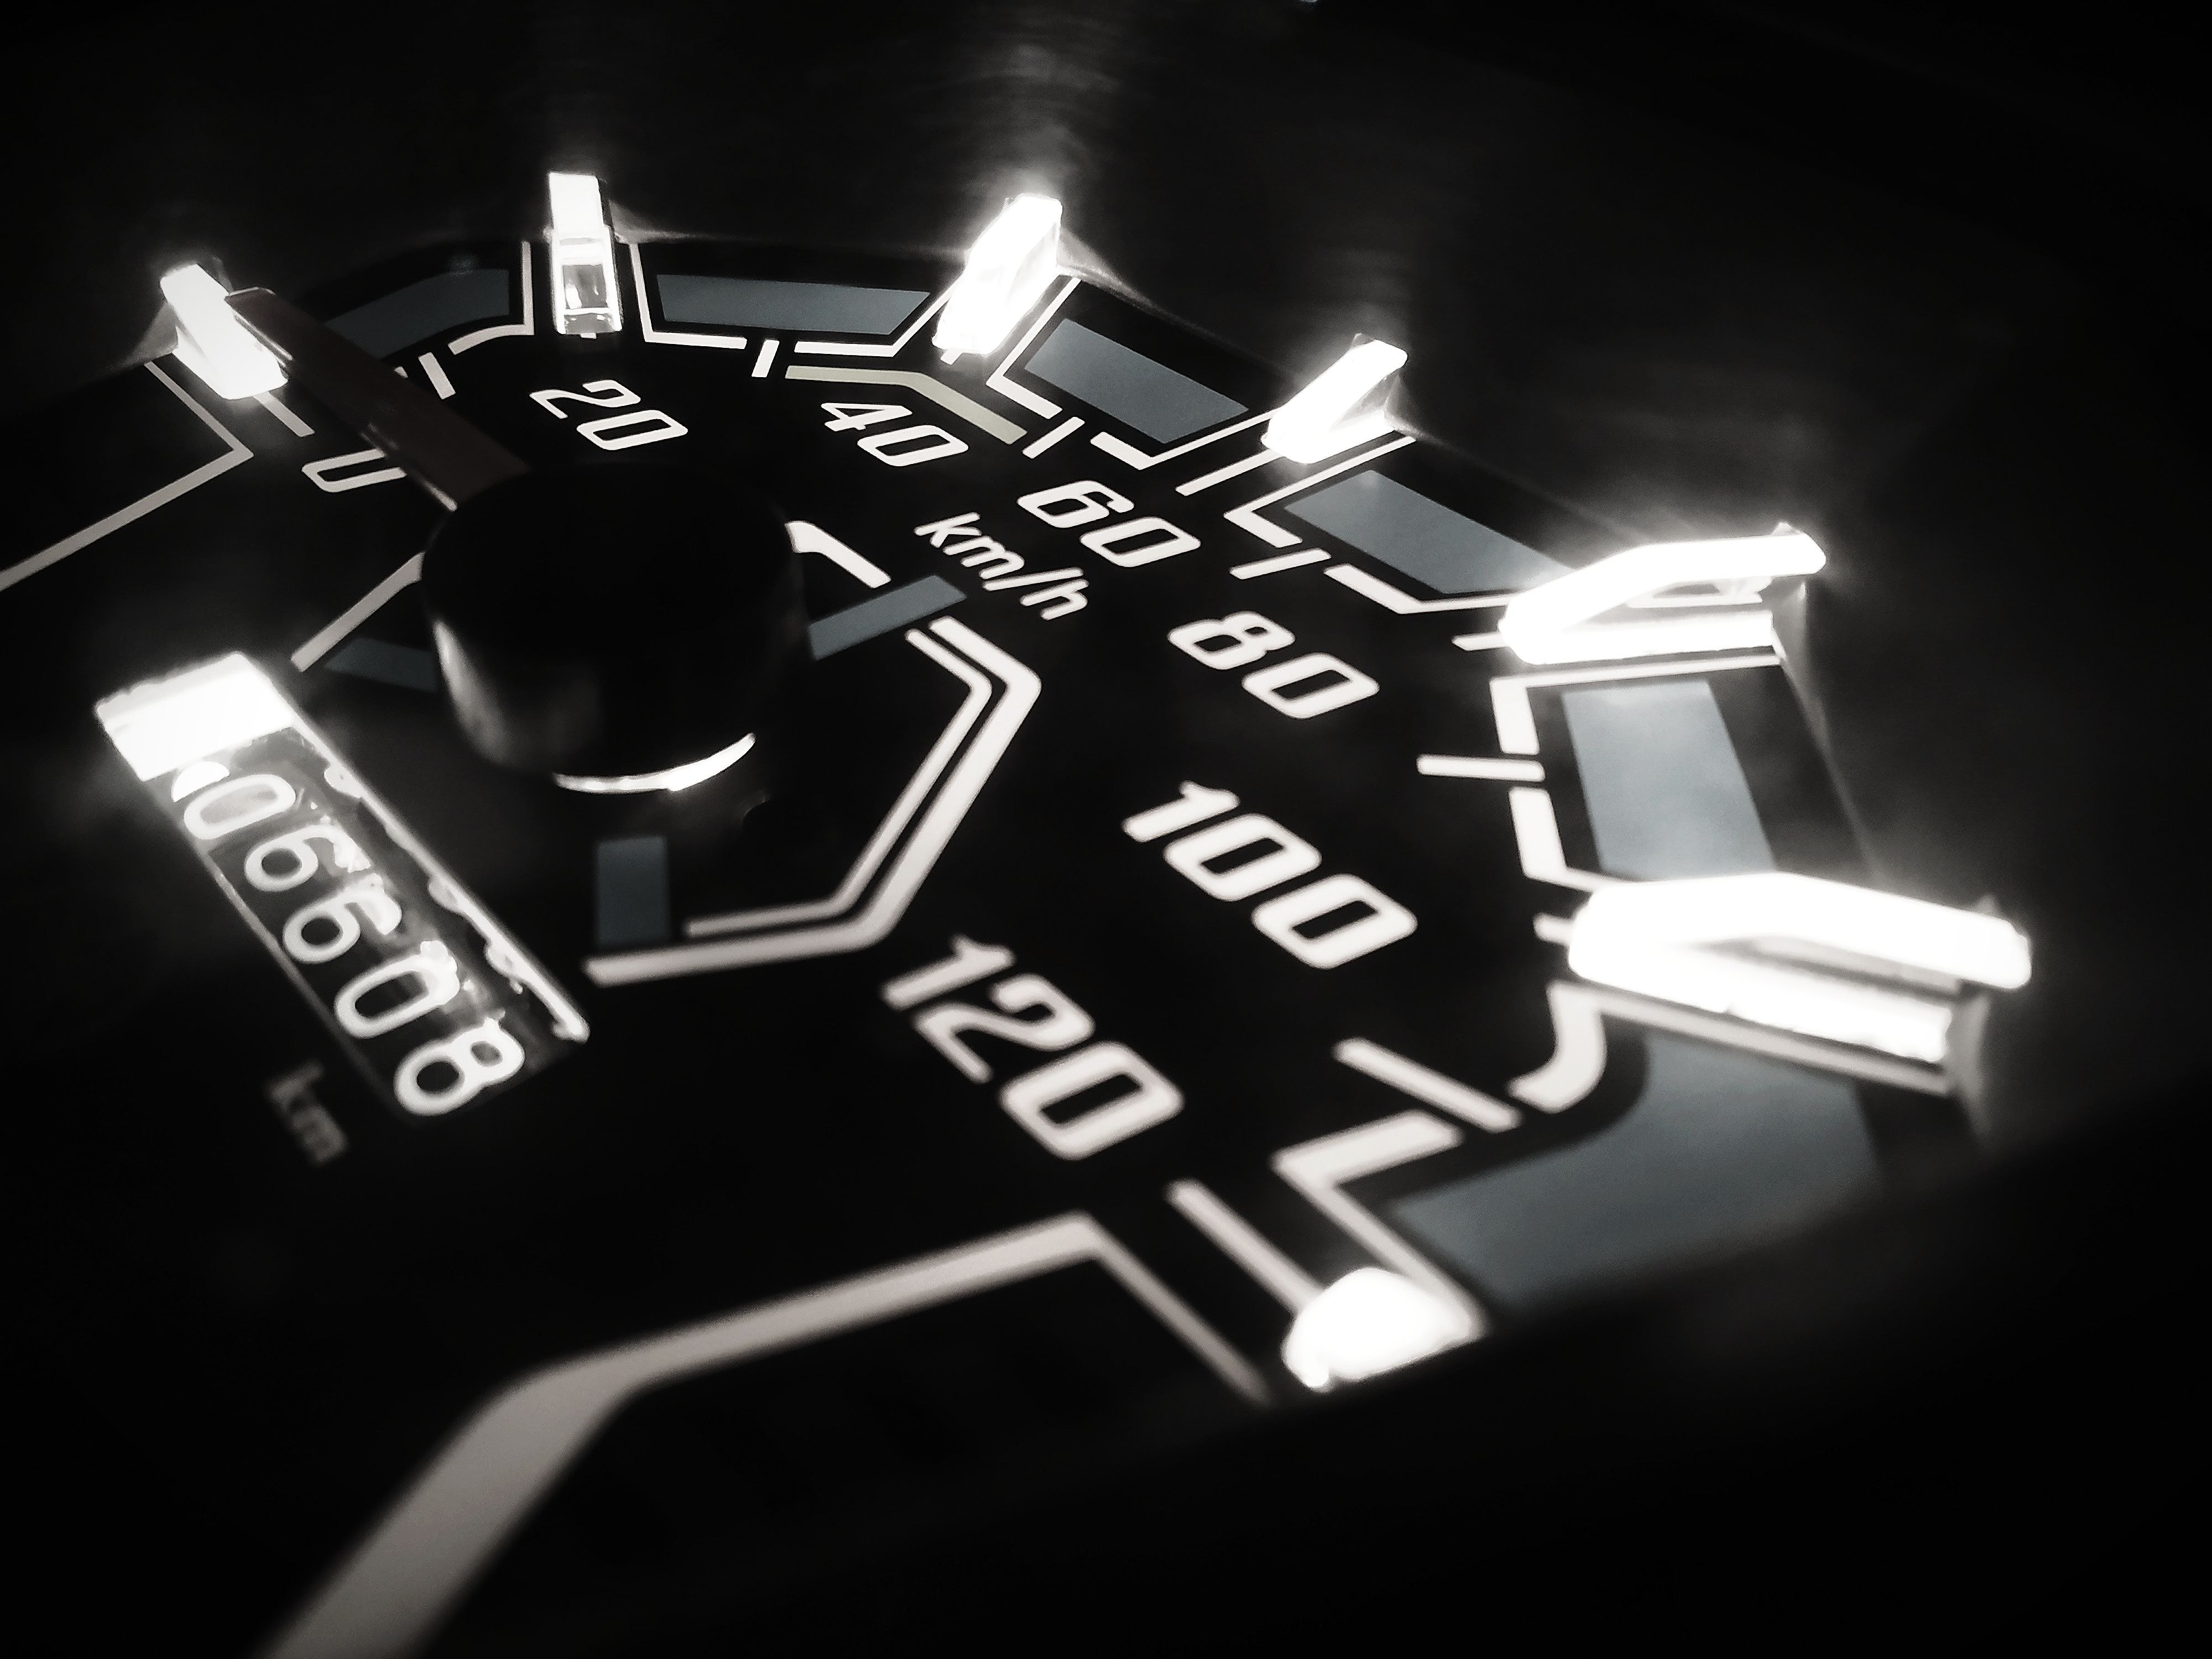
font, logo, photography, graphics, graphic design